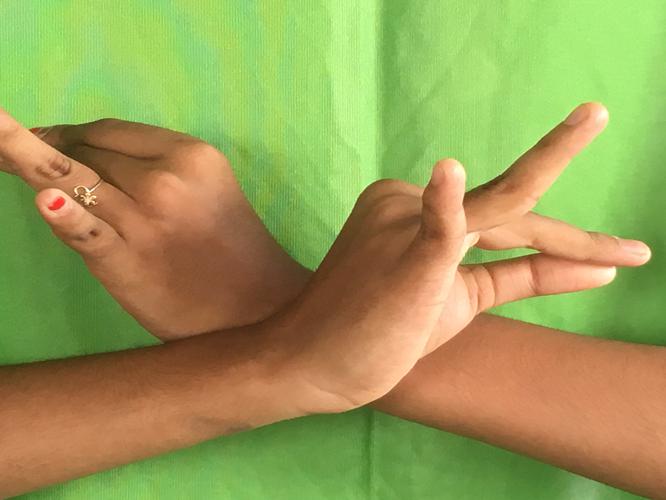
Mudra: Katakavardhana
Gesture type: double_hand